Money, Mississippi

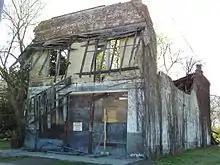
Bryant's Grocery, 2009. By 2018, it was described as "not much left" as preservation was hindered by its private owners.

The settlement was named for Hernando Money, a United States Senator from Mississippi. Money was a stop on the Yazoo and Mississippi Valley Railroad. This rural area was developed for cotton cultivation. The population in 1900 was 40. The Money post office was established in 1901.